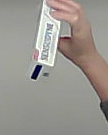
Product: sensodyne_toothpaste